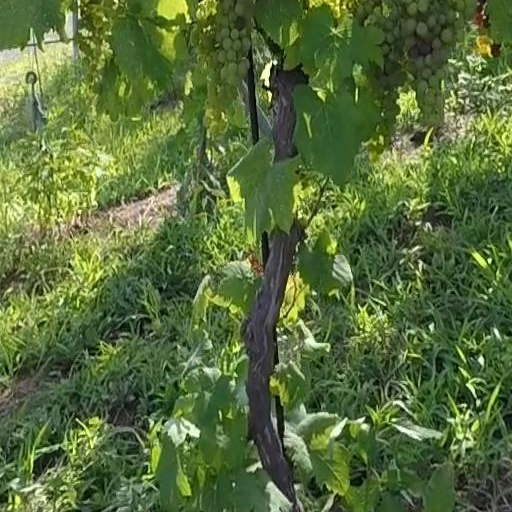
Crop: grape